Motor Cycling (magazine)

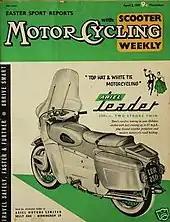
"Motor Cycling with Scooter Weekly", 2 April 1959

In 1959 it became "Motor Cycling with Scooter Weekly". The magazine continued until 1962 when it changed to newspaper format, later merging in 1967 with "Motor Cycle" which had hitherto remained as magazine format.